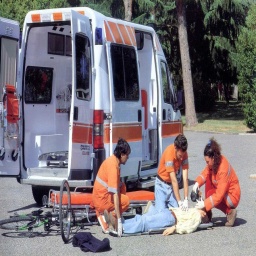
Label: ambulance